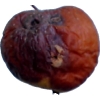
Label: apples